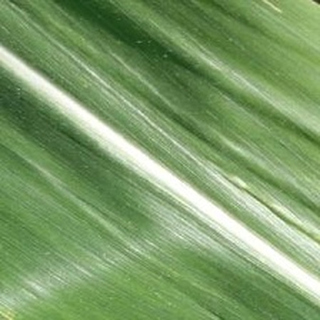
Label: healthy_corn